2012–13 Sheffield United F.C. season

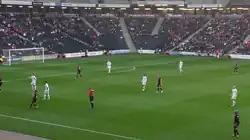
The Blades against MK Dons

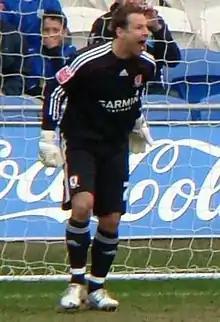
Welsh veteran Danny Coyne signed as goalkeeping cover in November.

November began with a trip to Bristol to face Bristol Rovers in the first round of the FA Cup. Despite conceding an early goal United came back to score twice in the second half and book their place in the second round. Back in League One an away trip to Swindon Town ended in a 0–0 stalemate, but it was a result that allowed United to climb into the automatic promotion places for the first time in the season. A few days later vice-captain Neill Collins extended his current contract by a further two years until Summer 2015 with the option of another year, before the Blades unbeaten run finally came to an end as they conceded a controversial last minute penalty to lose 1–0 away at Milton Keynes Dons. The following week Matthew Harriott was allowed to join Alfreton Town on loan, initially until 9 December, while Harry Maguire made his England Under-21 début as a substitute in the 60th minute, coming on for Liverpool's Andre Wisdom in a 2–0 against Northern Ireland Under-21 at Bloomfield Road. A few days later it was announced that Danny Wilson had been named League One Manager of the Month and that George Long had won League One Player of the Month for October. Later the same day, Dave Kitson extended his contract until the end of the season with the option of another year; Kitson stated that "It wouldn't have sat comfortably with me to leave a job half done after integrating myself into a great squad". At the end of a busy week free agent and former Wales national goalkeeper Danny Coyne signed a 28-day deal as cover for George Long as third choice keeper George Willis had sustained a minor injury preventing him from playing. Seven days after the disappointing defeat at MK Dons, United returned to winning ways in emphatic style, convincingly beating promotion rivals Stevenage 4–1 at Bramall Lane, thanks in part to a brace from Shaun Miller who was making his first league start for United. A mid-week home fixture against Crewe Alexandra followed which ended in a 3–3 draw, despite United having taken a two-goal lead in the first half. The following day Jordan Chapell extended his loan with Burton Albion for a further month, before the final game of November saw United slip to a damaging 2–0 defeat away at Brentford.